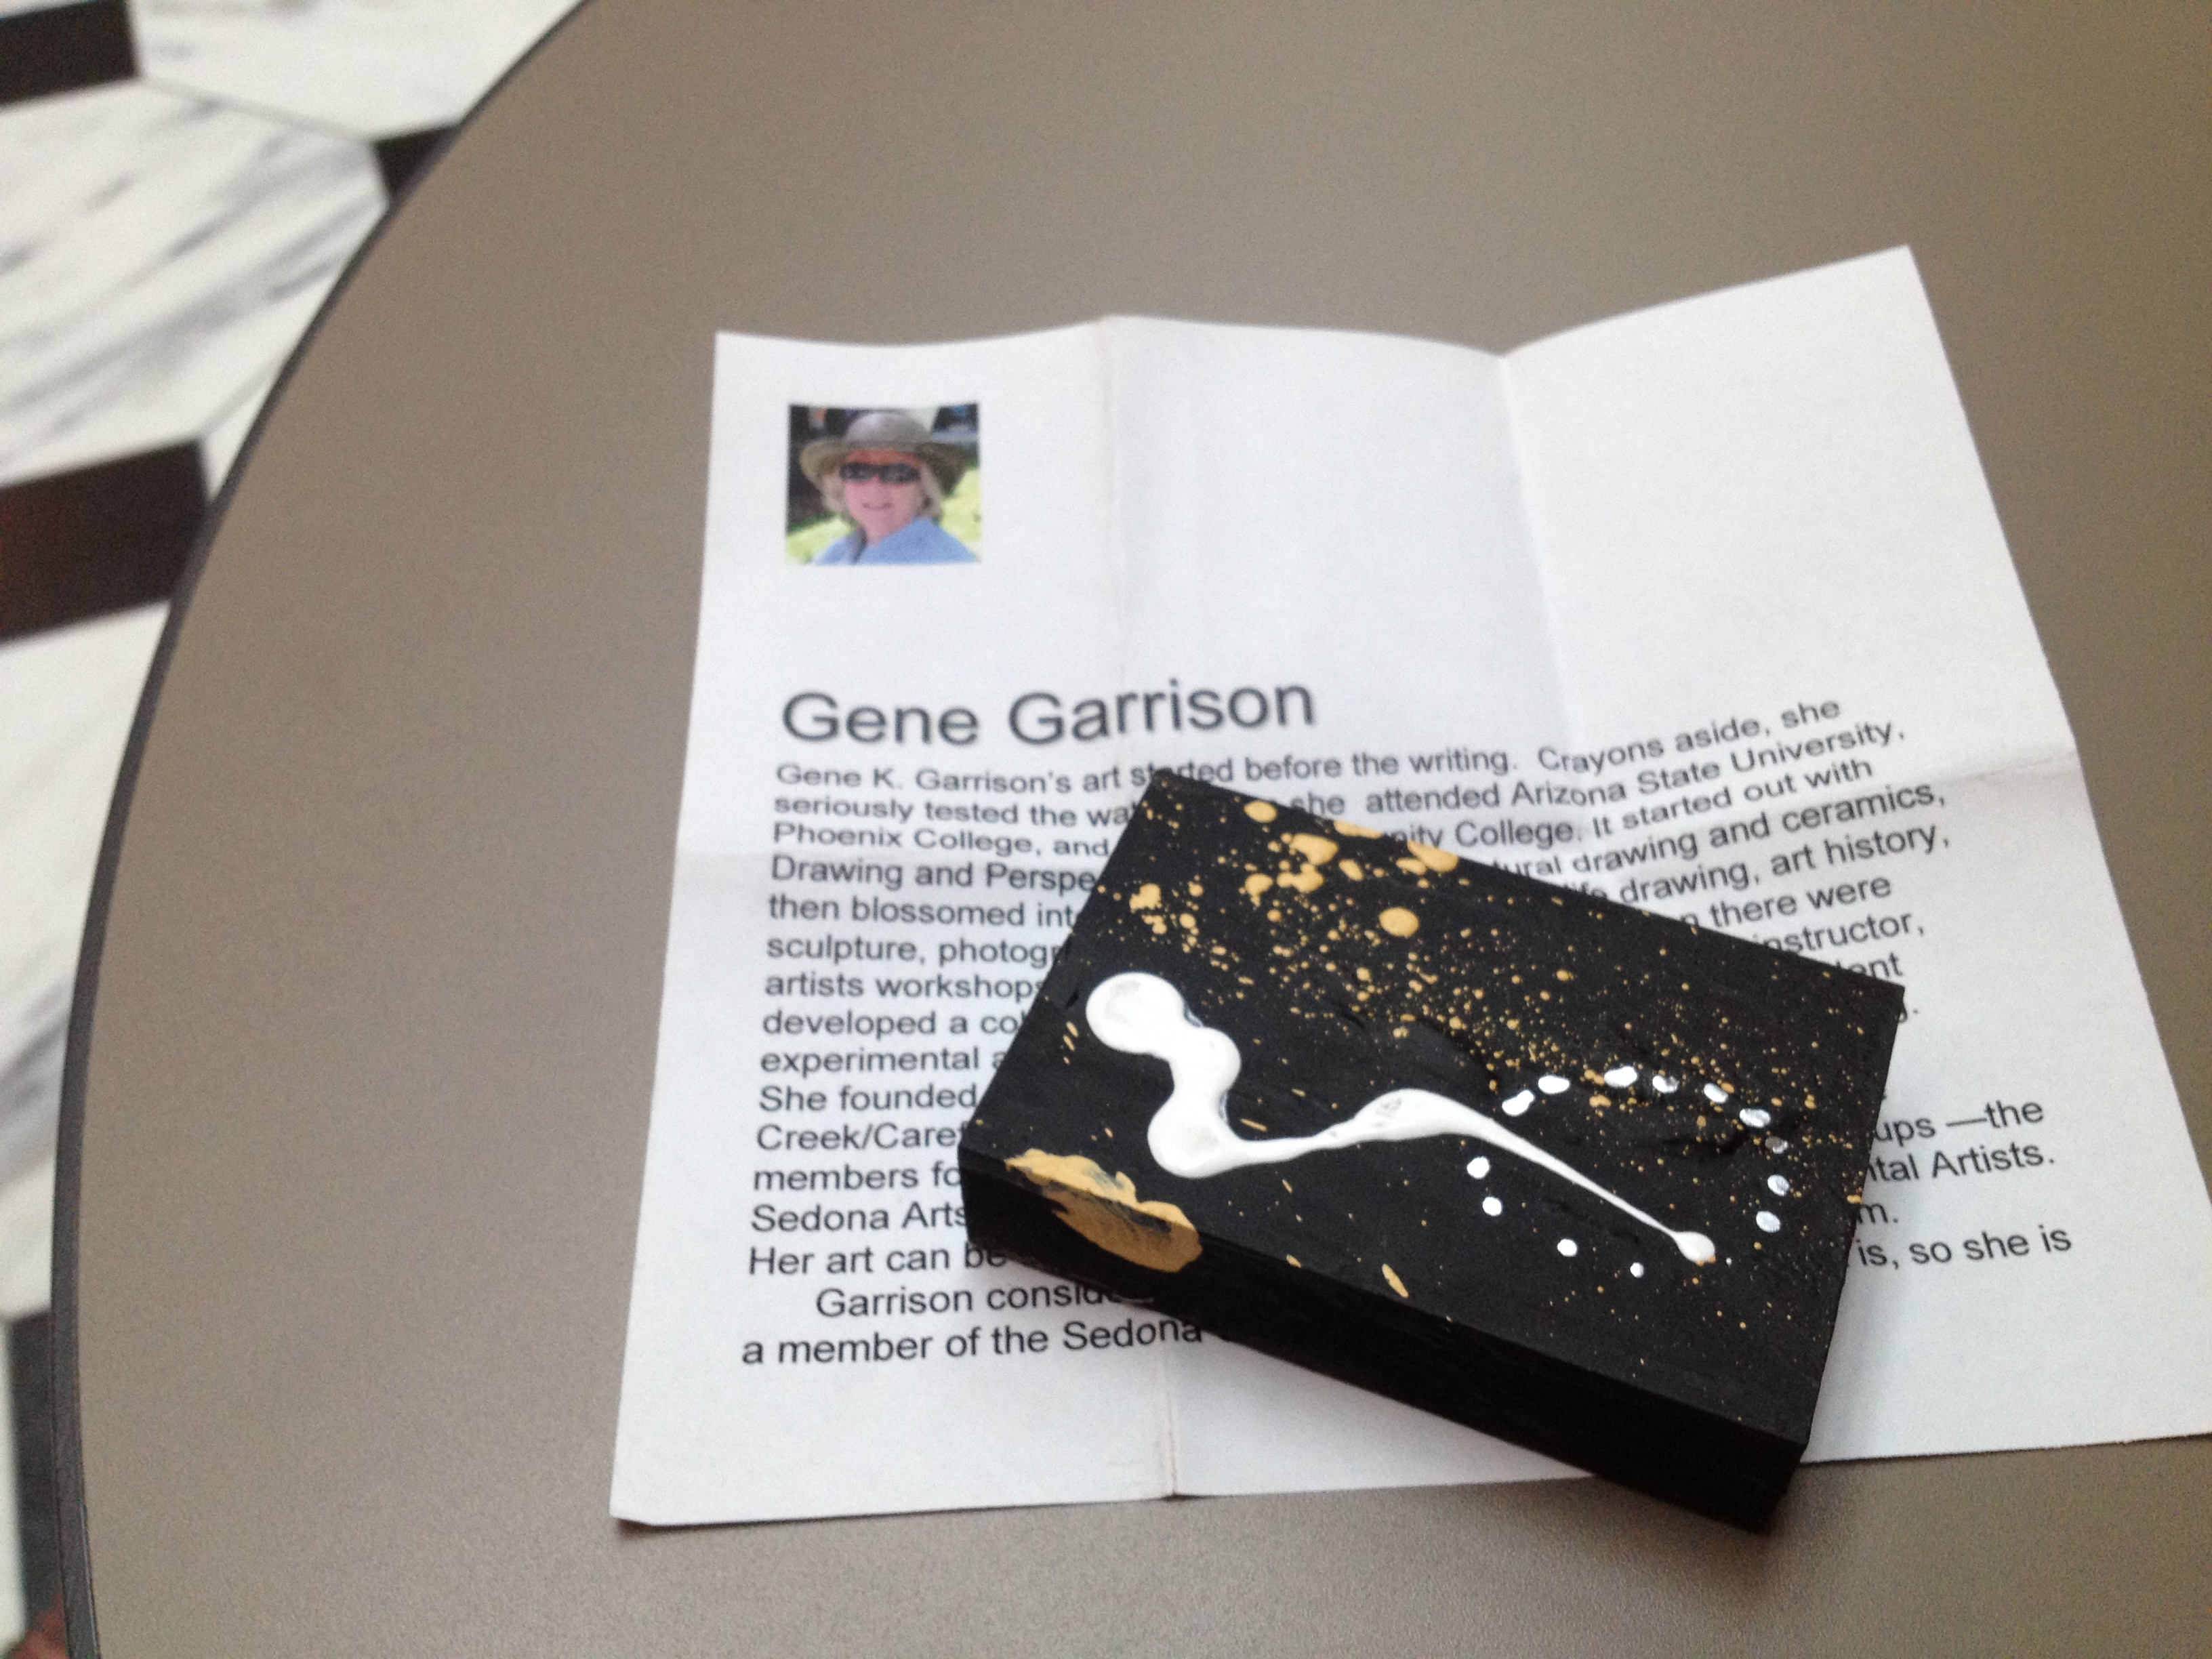
brand, art, design, document, graphic design